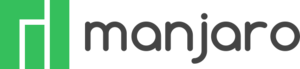
Manjaro Linux, ou tout simplement Manjaro, est une distribution Linux basée sur Arch Linux proposant Xfce, KDE, GNOME et Cinnamon comme environnements de bureau. C'est un système d'exploitation libre pour ordinateurs personnels qui se veut simple d'utilisation. Il utilise par ailleurs un modèle de développement similaire à Arch Linux, de type rolling release.